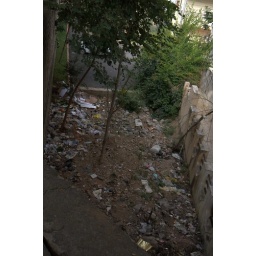
The littered plot of land right next door to a beautiful, grand house in the most upscale neighborhood.